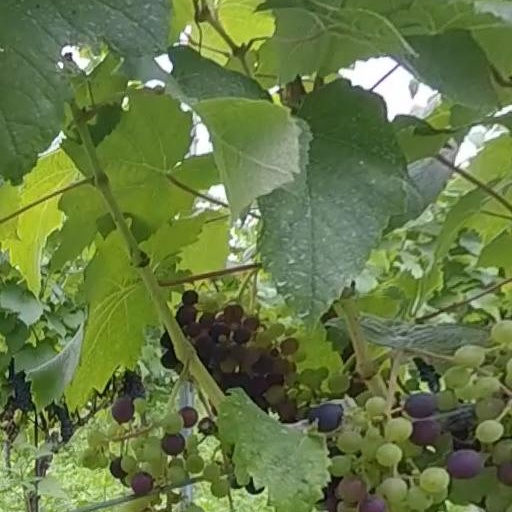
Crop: grape